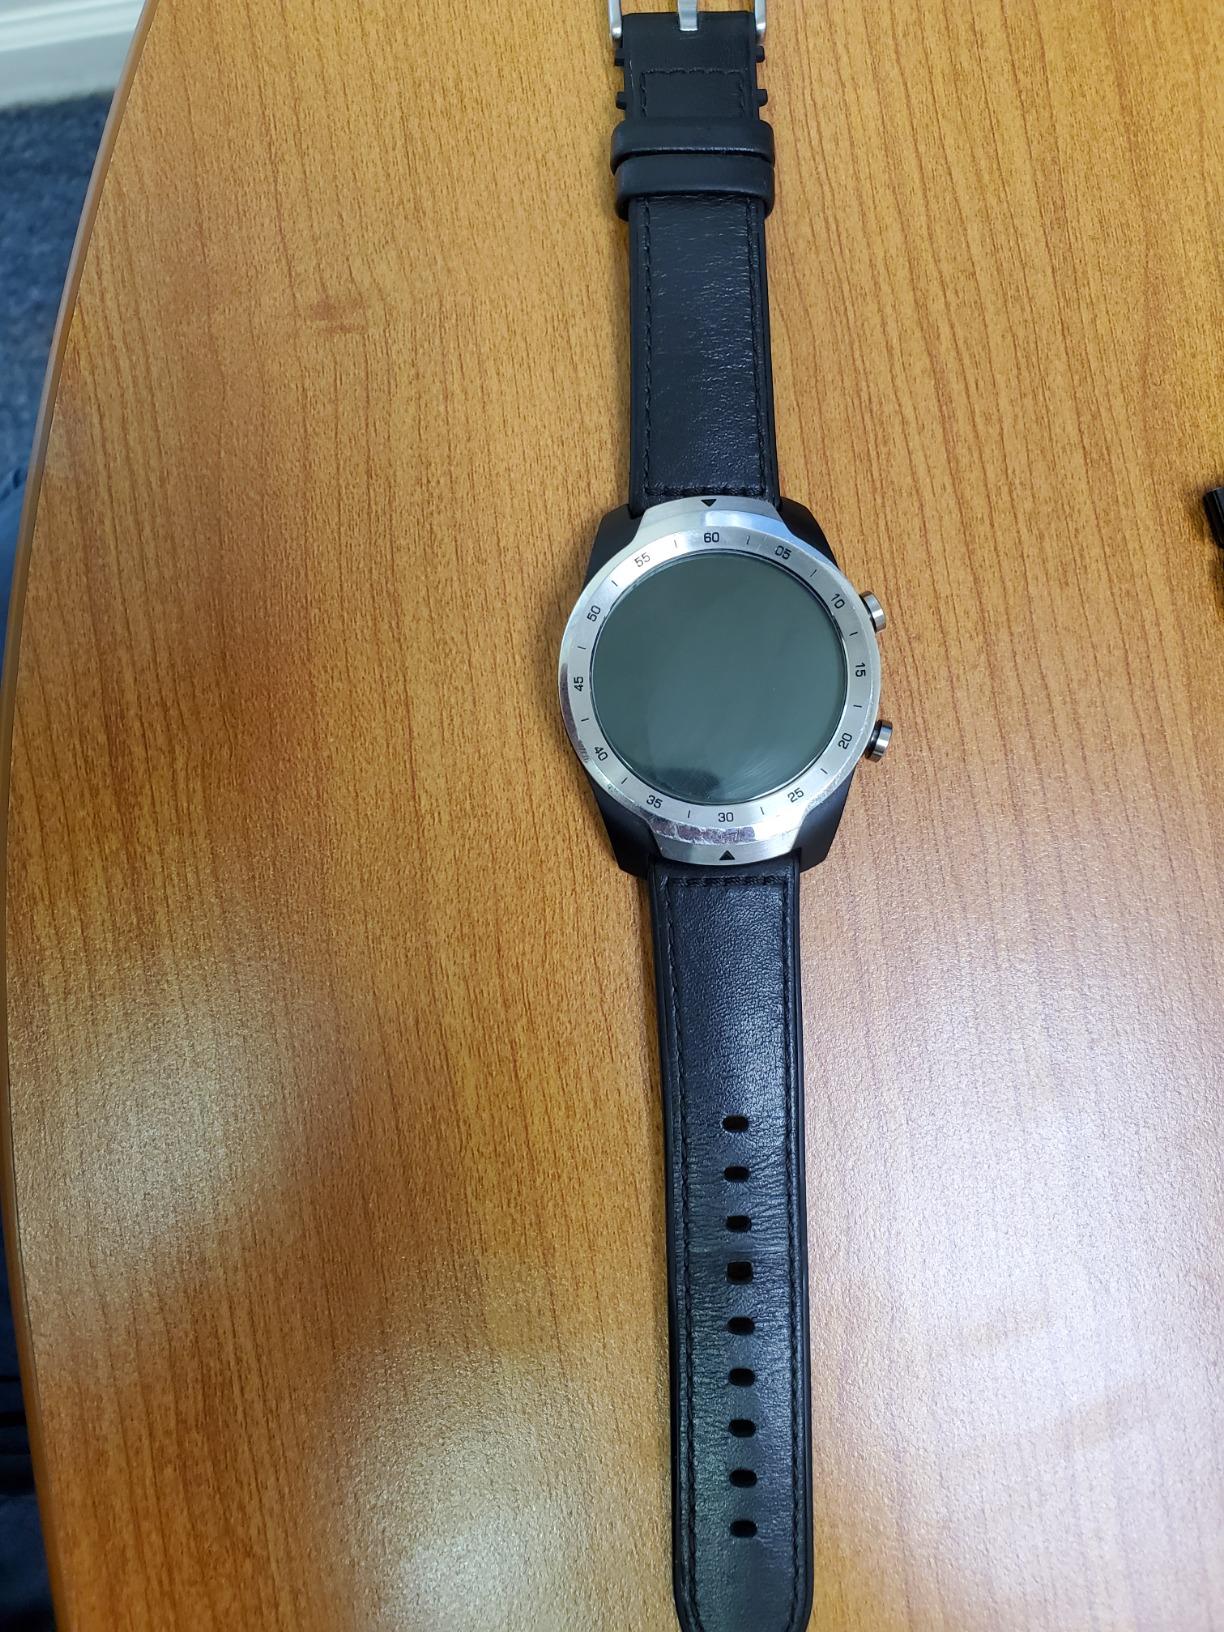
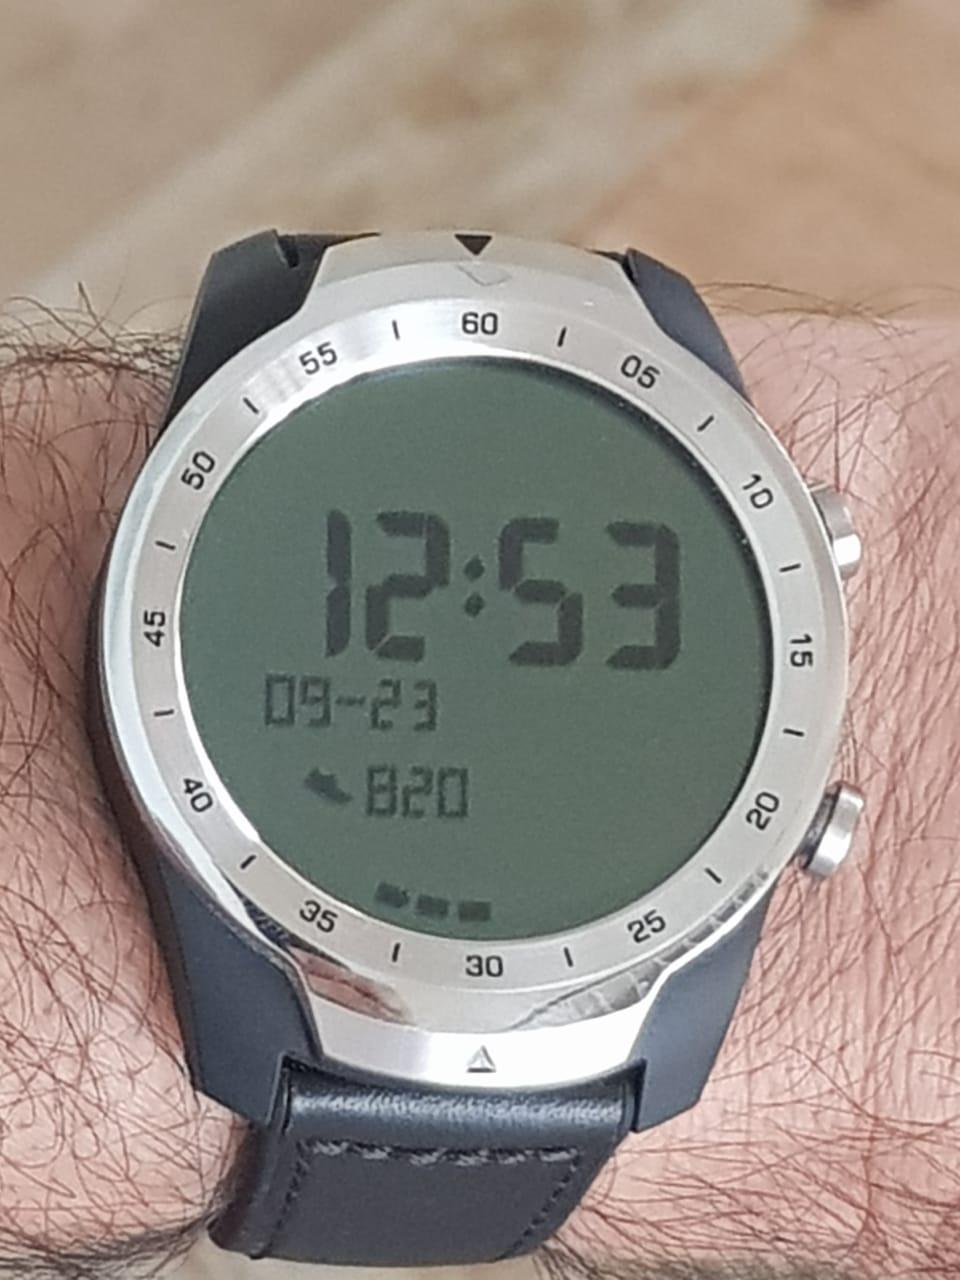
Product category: smartwatch
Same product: yes